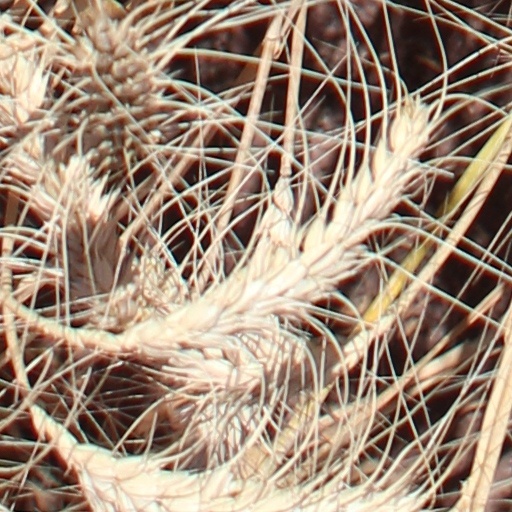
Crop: wheat